Fall of the Serbian Empire

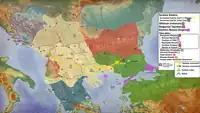
Balkans in September of 1371

On September 26, 1371, King Vukašin with his brother Despot Jovan Uglješa led the Serb Army against the advancing Ottoman Empire led by the beylerbey of Rumeli Lala Şâhin Paşa at the Battle of Maritsa. The offensive against the Turks was originally scheduled for early 1371 but was delayed perhaps because Uglješa had hoped that Bulgaria might also join the coalition. King Vukašin and his son Marko were in Scutari preparing for action against Nicholas Altomanovich when they were summoned east to join up with Uglješa and his army and then together they easily penetrated what was supposedly Turkish territory and reached Cernomen on the Maritsa River, where the Serbs did not bother to post sentries or have scouts as did the Turks. Furthermore, they did not keep their horses or their weapons in readiness and they allowed themselves to be surprised. The Ottomans won the battle, as they attacked the Serbian army while they rested. The bodies of the commanders were not found.